LGBTQ rights in San Marino

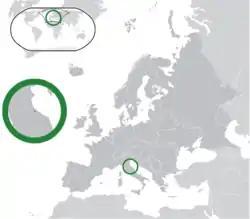

Lesbian, gay, bisexual, and transgender (LGBT) people in San Marino may face legal challenges not experienced by non-LGBTQ residents. Both male and female same-sex sexual activity are legal in San Marino, but households headed by same-sex couples are not eligible for the same legal protections available to opposite-sex couples.